Phoenix sylvestris

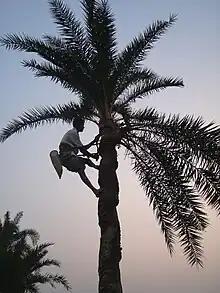
Preparing to collect sap at Jessore, Bangladesh

"Phoenix sylvestris" ranges from 4 to 15 m in height and 40 cm in diameter; not as large as the Canary Island Date Palm, but nearly so, and resembling it. The leaves are 3 m long, gently recurved, on 1 m petioles with acanthophylls near the base. The leaf crown grows to 10 m wide and 7.5 to 10 m tall containing up to 100 leaves. The inflorescence grows to 1 metre with white, unisexual flowers forming to a large, pendent infructescence. The single-seeded fruit ripens to a purple-red colour.